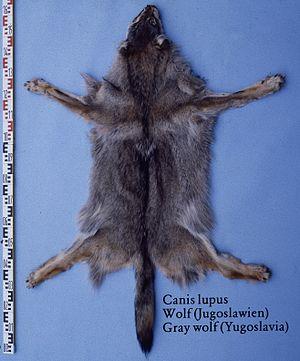
Un lycanthrope /li.kɑ̃.tʁɔp/, plus connu en français sous le nom de loup-garou /lu.ɡa.ʁu/, est, dans les mythologies, les légendes et les folklores principalement issus de la civilisation européenne, un humain qui a la capacité de se transformer, partiellement ou complètement, en loup, ou en créature anthropomorphe proche du loup.